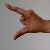
The image shows a hand gesture representing the letter 'Z' in Indian Sign Language.